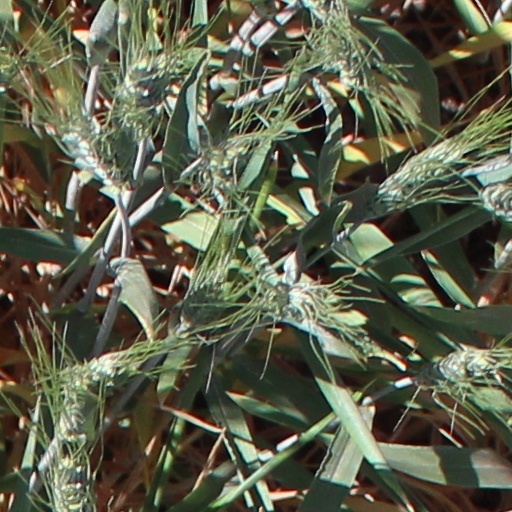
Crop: wheat